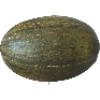
Label: Melon Piel de Sapo 1